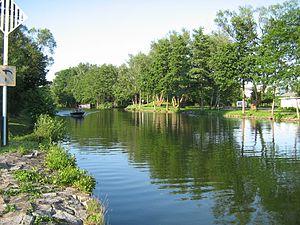
Ripisylve dégradée et interrompue par infrastructures humaines, dont touristiques